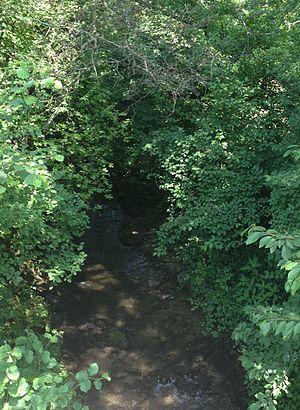
La Lembaz, ou Lembe, entre Coumin-dessous et Cheiry en Suisse.
La Lembe, aussi appelée Lembaz, est une rivière suisse d'une longueur de 13,36 kilomètres. Elle prend sa source près de Thierrens dans le canton de Vaud et se jette dans la Broye à Granges-près-Marnand dans le même canton après un passage dans le canton de Fribourg.